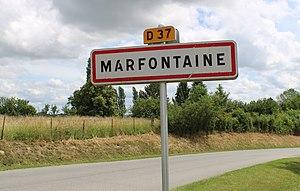
Entrée du village
Marfontaine est une commune française située dans le département de l'Aisne, en région Hauts-de-France.